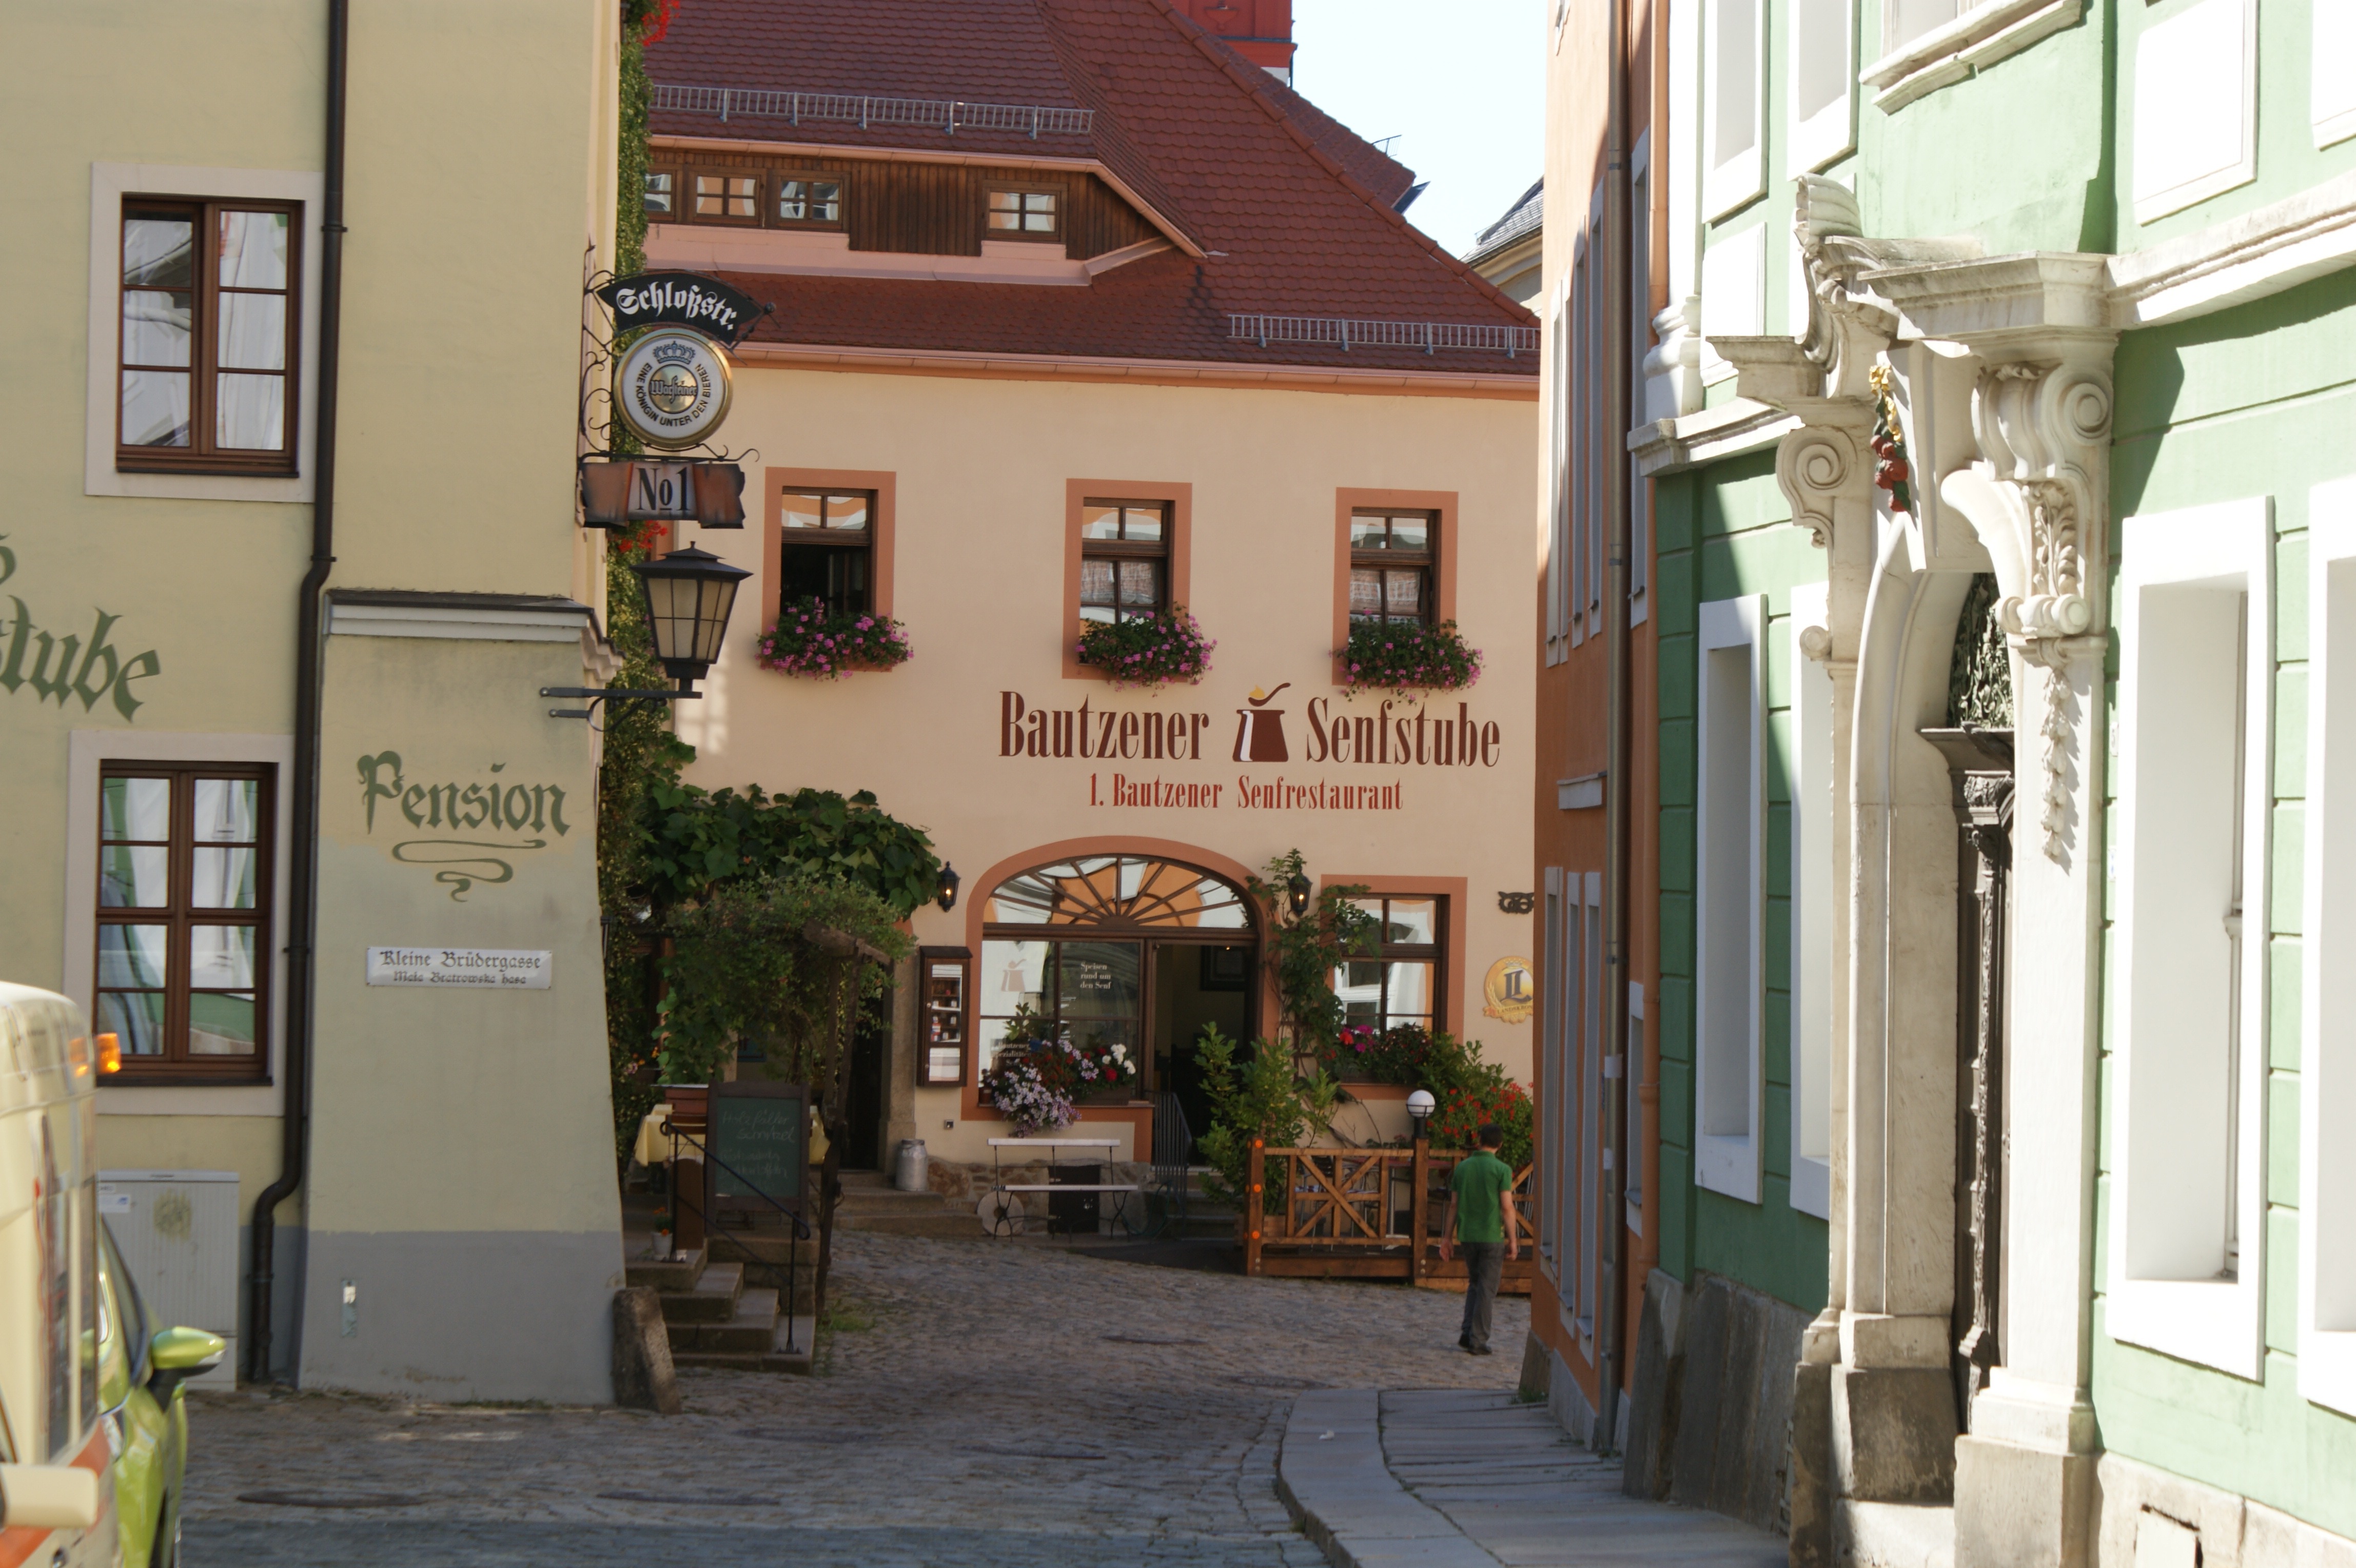
cafe, architecture, street, town, building, restaurant, city, home, facade, property, colorful, interior design, buildings, germany, pub, neighbourhood, bautzen